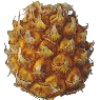
Label: pineapple_mini